HMS Active (1799)

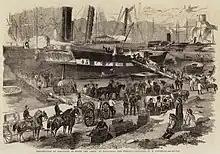
Embarkation of Artillery on board the "Argo", at Balaclava, for England in 1856

On 14 March "Active" participated in the Battle of Lissa, where she lost nine men killed and 26 wounded, but together with "Cerberus" captured the French frigate "Corona". "Active", "Amphion", "Cerberus", and encountered a French force consisting of five frigates, one corvette, one brig, two schooners, one gun boat, and one xebec, all under M. Dubourdieu, Captain de Vaisseux. The French force had double the guns and triple the number of men relative to the British force. The British also captured the frigate "Bellona" and caused the frigate "Favorite" to run ashore where she blew up. "Flora" (or "Flore") also surrendered but then sailed off again while "Amphion", to which she had struck, was capturing "Bellona". Captain William Hoste wrote a letter to the captain of "Flora" arguing that he was honor bound to give up his vessel to "Amphion". The acting captain of "Flora" replied that she had not struck but rather that a shot had carried away her flag and that therefore the French were not going to surrender her. "Active" lost nine men killed and 26 wounded in the battle. In 1847 the Admiralty issued the Naval General Service Medal with clasp "Lissa" to all surviving claimants.